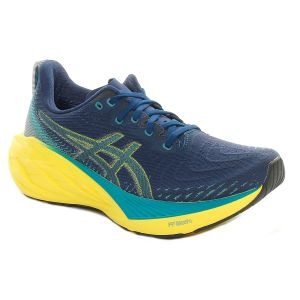
Asics Scarpa da Running Uomo  Novablast 4 Blu   Sconto 30%
Prezzo: 105,00 €